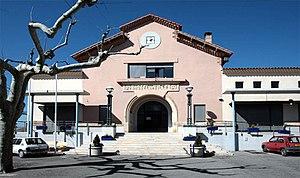
Lagnes est une commune française située dans le département de Vaucluse, en région Provence-Alpes-Côte d'Azur.